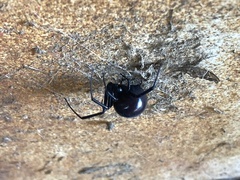
Species: Lactrodectus_hesperus